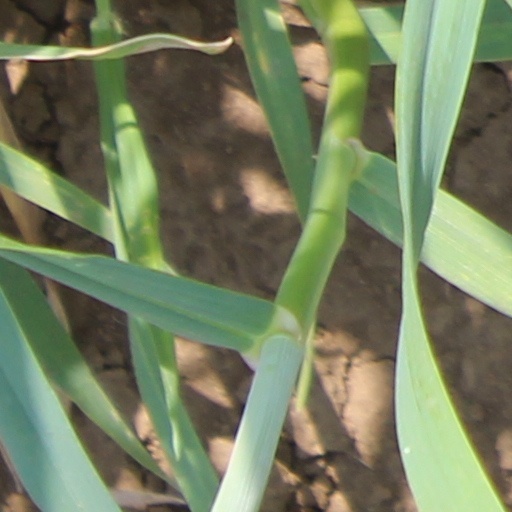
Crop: wheat